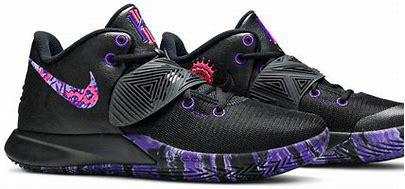
Brand: Nike
Model: Kyrie Flytrap 3